Woodstock Express (Michigan's Adventure)

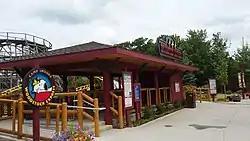

Woodstock Express is a steel roller coaster at Michigan's Adventure near Muskegon, Michigan. It was manufactured by Chance Rides and is owned and operated by Six Flags. It is a family coaster aimed at smaller children. The minimum height is 36 inches, with a parent.